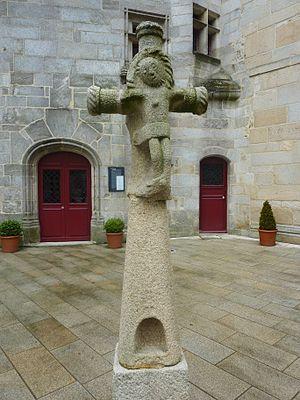
Cour du musée breton de Quimper
Gouesnach [gwenax] est une commune du département du Finistère, dans la région Bretagne, en France.
Le musée départemental breton de Quimper, créé en 1846 par la Société archéologique du Finistère, est installé dans l'ancien palais des évêques de Cornouaille, proche de la cathédrale Saint-Corentin. Se définissant comme un « musée de société », il présente l'archéologie et les arts du département du Finistère.